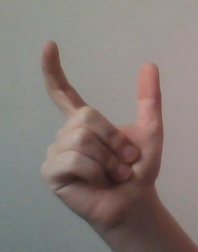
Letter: nun